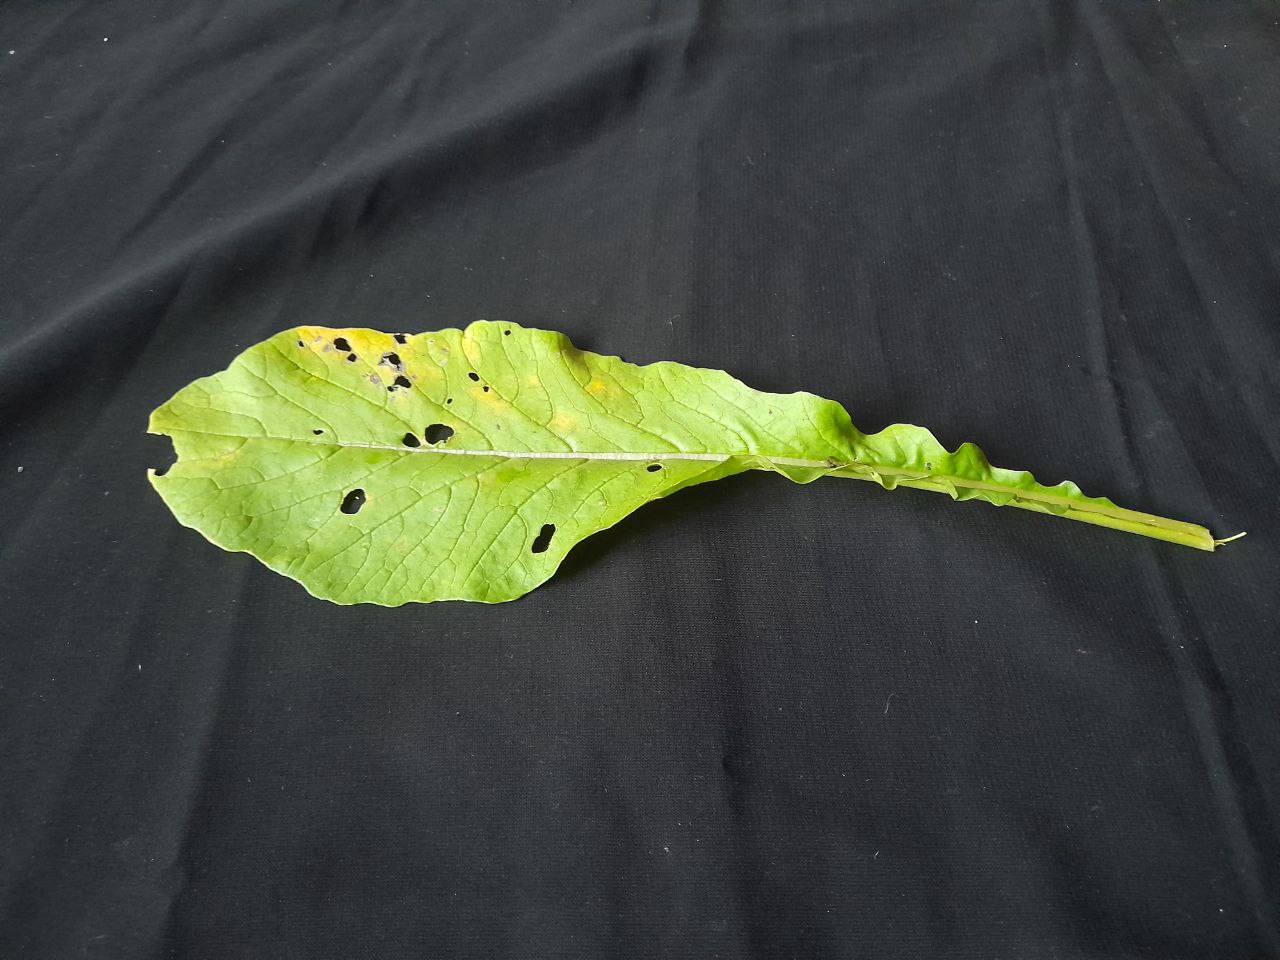
Label: flea beetle